Angela Knight

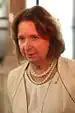
Knight in 2015

Angela Ann Knight (born Angela Ann Cook, 31 October 1950) is a British politician and official. She served as the chair of the Office of Tax Simplification until 18 March 2019. Prior to this, she was the Chief Executive of Energy UK, the trade association for the energy industry. Earlier, she was the Chief Executive of the British Bankers' Association and, before that, a Conservative Party Member of Parliament representing the constituency of Erewash from 1992 to 1997. She also served as Economic Secretary to the Treasury from 1995 to 1997.